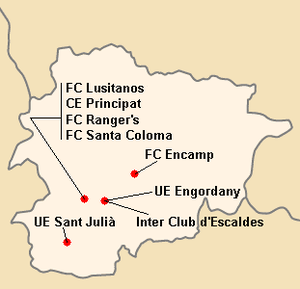
Répartition des clubs en Primera Divisio 2003-2004.
La saison 2003-2004 de Primera Divisió est la neuvième édition de la première division andorrane.